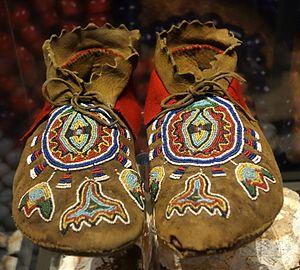
Les Shoshones sont un peuple autochtone amérindien des États-Unis. Également appelés Snakes ou Gens du serpent, ils sont proches des Païutes, des Comanches et des Utes. À l'arrivée des premiers colons européens, ils occupaient une grande région du Grand Bassin et des Grandes Plaines. Ils adoptèrent rapidement le cheval.